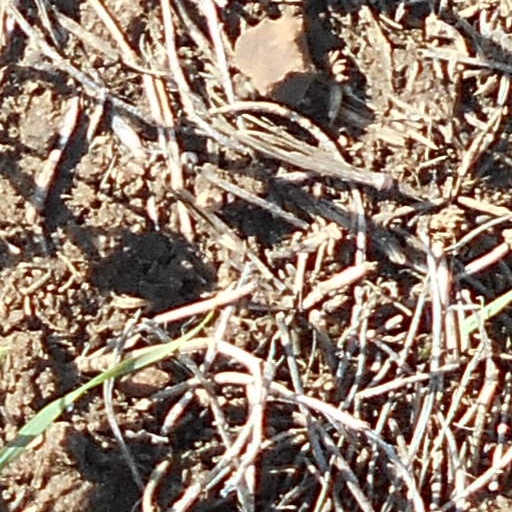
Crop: wheat